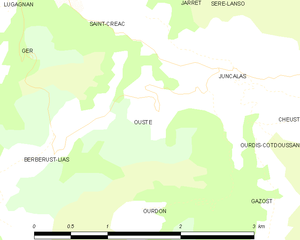
Carte des communes françaises
Ousté est une commune française située dans le département des Hautes-Pyrénées, en région Occitanie.